Kentucky Route 67

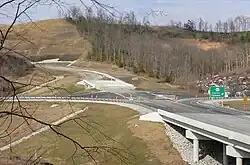
KY 67 at the Kentucky Route 207 interchange.

The final phase extends from the KY 207 interchange to US 23. Construction began on this segment in early-2002 with work being completed by September 2003, a year ahead of schedule. The northern terminus junctions US 23 at a traffic signal and actually continues northward .1 of a mile north to KY 3105 (old US 23). It was given the designation of KY 67 at the dedication ceremony. Since being completed, the Industrial Parkway has saved over 30 minutes of travel between Greenup and Grayson on the curvy and dangerous KY 1. In 2004, the State Primary designation was moved from KY 1 to KY 67. The road also provides access to the EastPark industrial complex near Interstate 64.